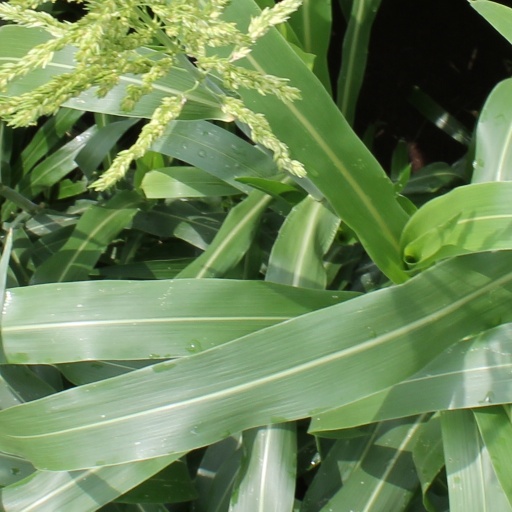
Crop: sorghum